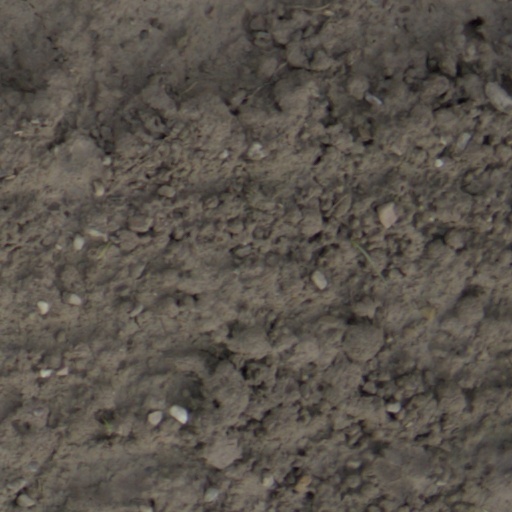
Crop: wheat